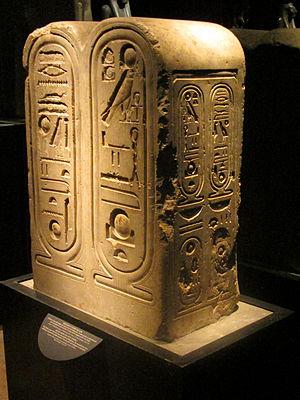
Les dieux et déesses de l’Égypte antique représentent une foule considérable de plus d'un millier de puissances surnaturelles ; divinités cosmogoniques, divinités provinciales, divinités locales, divinités funéraires, personnification de phénomènes naturels ou de concepts abstraits, ancêtres déifiés, démons, génies, divinités étrangères importées, etc. Le terme égyptien pour dieu est netjer et son plus ancien hiéroglyphe représente vraisemblablement un mat enveloppé de bandelettes de tissu. Pour désigner le concept de la divinité, les glyphes alternatifs sont le faucon sur un perchoir et un personnage accroupi. D'autres termes existent pour désigner une divinité, tel baou ou sekhem mais leur diffusion a été de moindre importance.